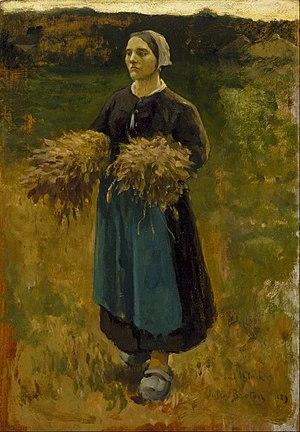
Les Glaneurs et la Glaneuse est un documentaire de la réalisatrice Agnès Varda sorti en France en 2000. Il s'intéresse aux glaneurs qui ratissent les champs fraîchement récoltés pour y trouver des restes de récolte mangeables et d'autres types de glaneurs.